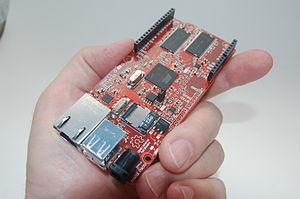
Le Rascal est un SBC, conçu pour être programmé en Python. La partie logicielle est libre, principalement sous licence GNU GPL. La partie matérielle est libre, sous licence Creative Commons CC BY-SA.